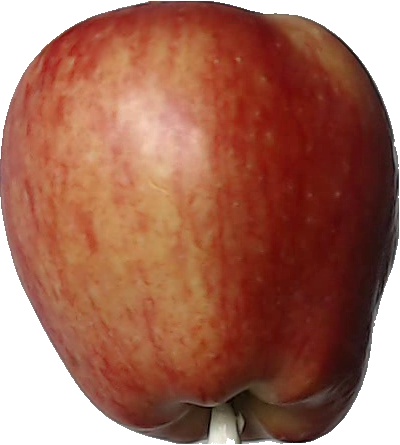
Label: apple_red_1